Cao Dewang

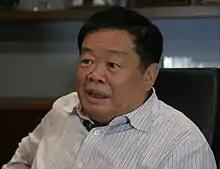

Cao Dewang (born May 1946), also known as Cho Tak Wong or Tak Wong Cho, is a Chinese entrepreneur. He is the chairman of Fuyao Group, one of the largest glass manufacturers in the world. He is also a member of the Chinese People's Consultative Conference from Fujian, and chairman of both the China Automobile Glass Association and the Fujian Golf Players' Association.